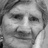
Emotion: neutral